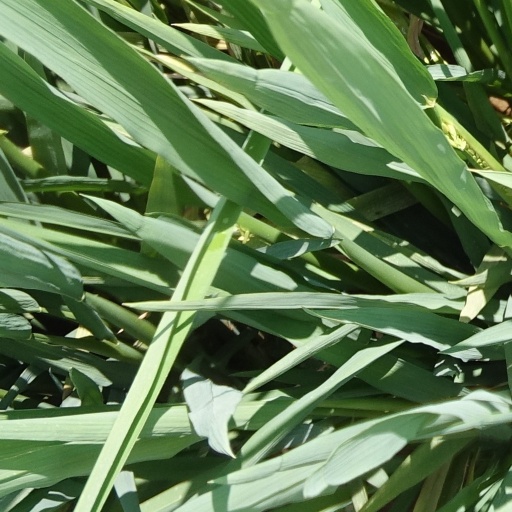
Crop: rice